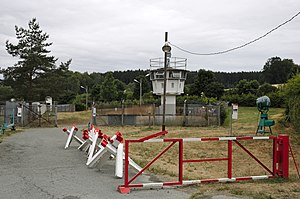
Mödlareuth
Frilandsmuseet
Mödlareuth er en by med ca. 40 indbyggere som ligger midt på grænsen mellem Bayern og Thüringen. I 41 år gik grænsen mellem DDR og BRD midt igennem byen. Vejafstanden til Berlin og München er omkring 300 km.